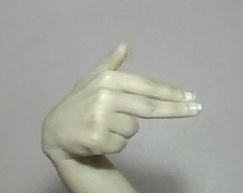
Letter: ghain